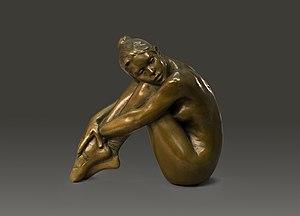
Sculpture en bronze créée par Jacques Le Nantec.
Jacques Le Nantec, pseudonyme de Jacques Métayer, né le 28 décembre 1940 à Nantes, est un sculpteur français.